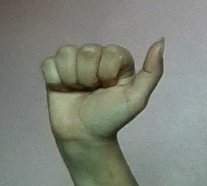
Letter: dhad